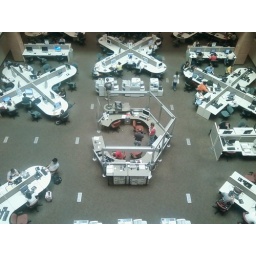
A look down at the weird shaped computer tables in the main computer lab at work.